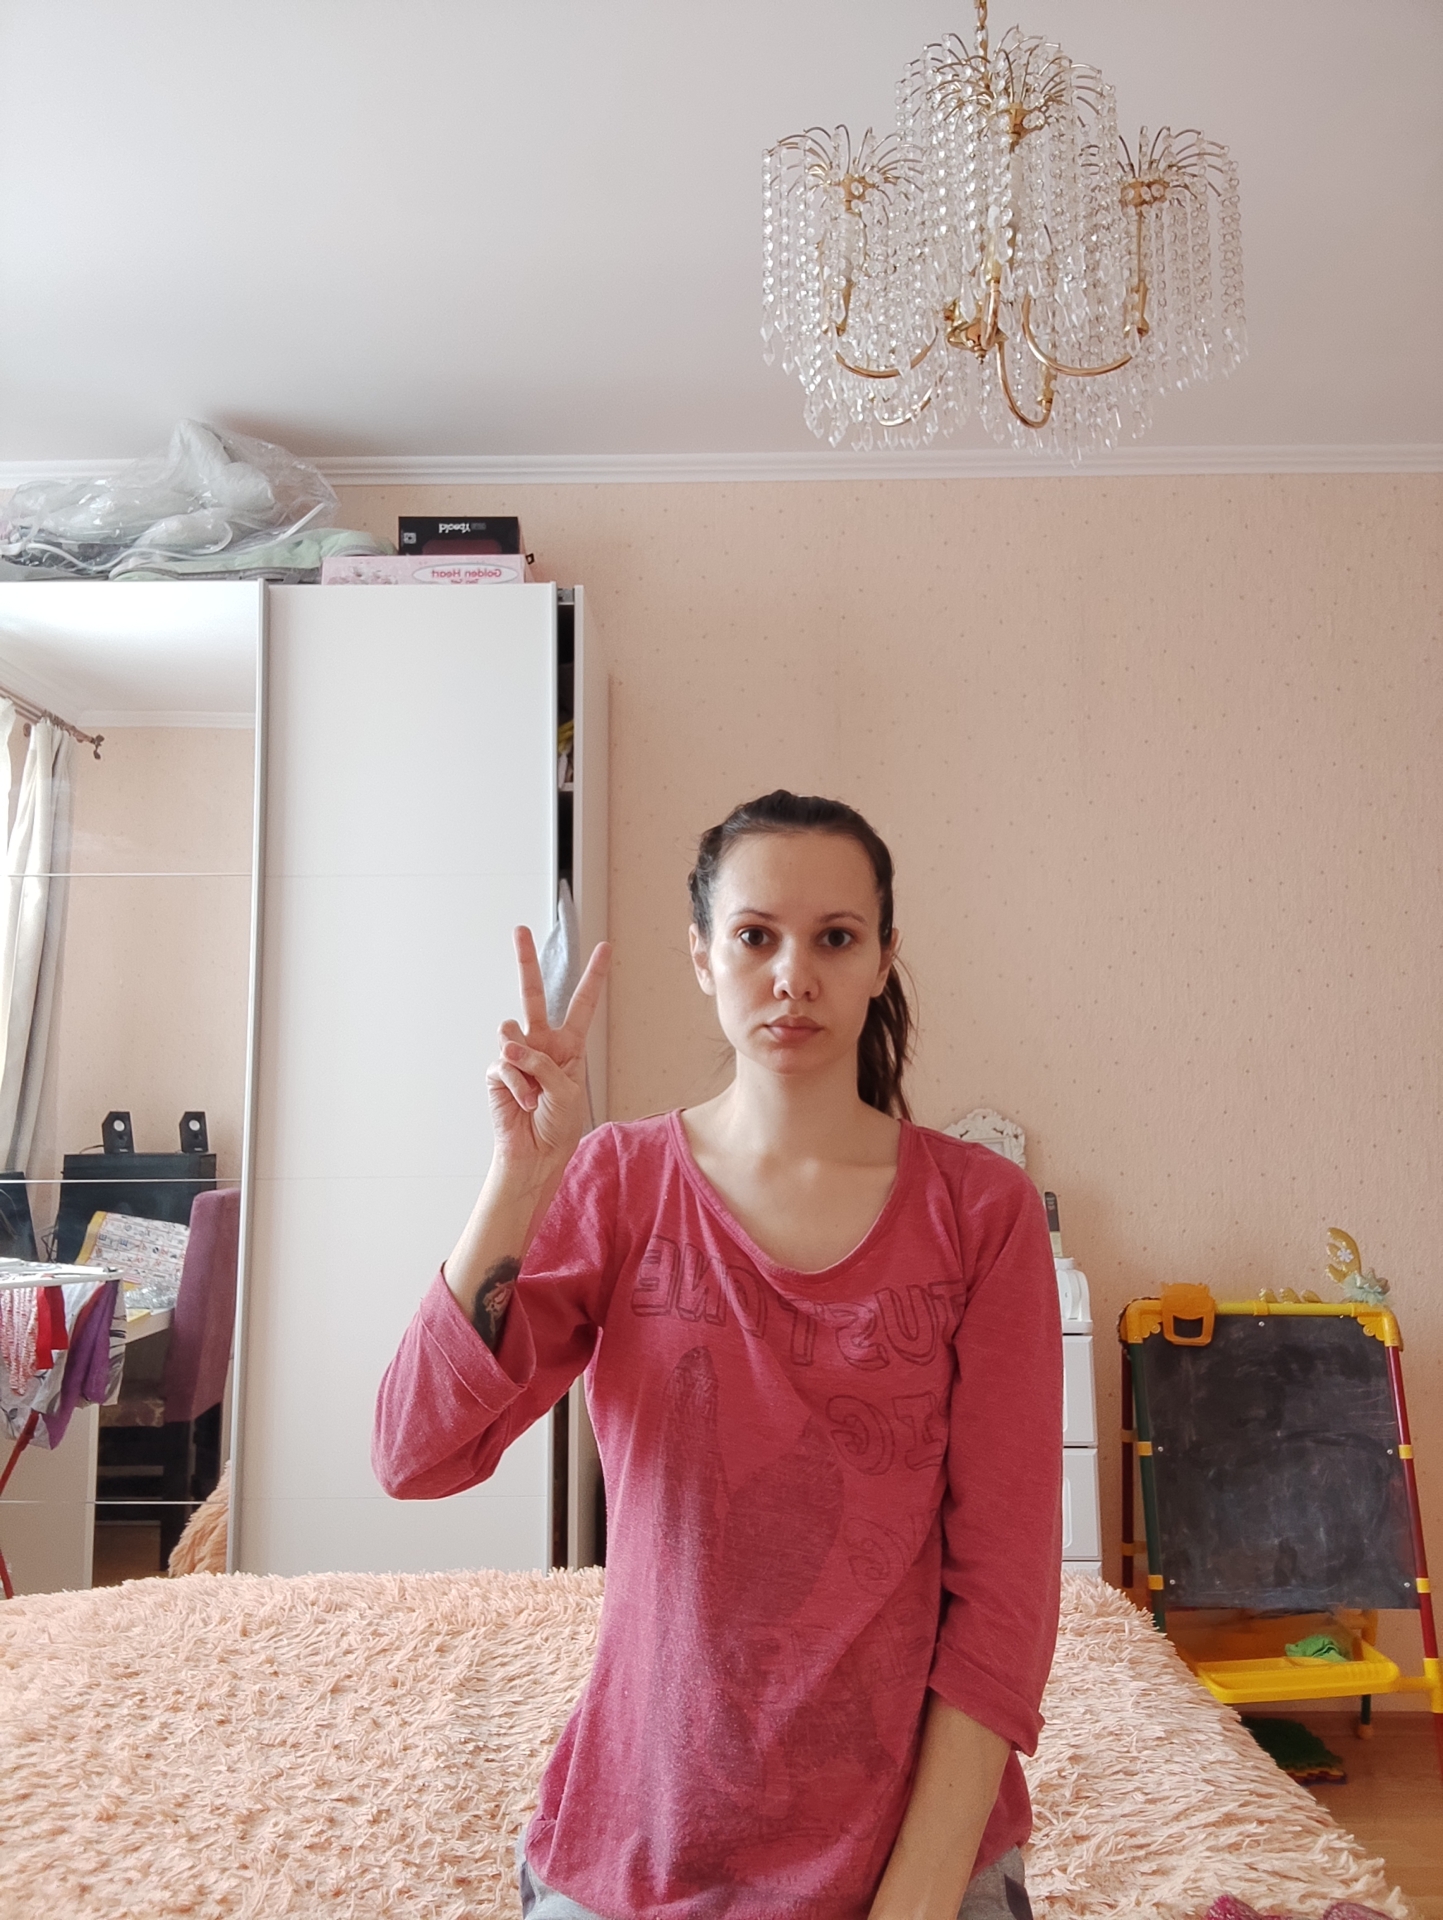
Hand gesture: peace